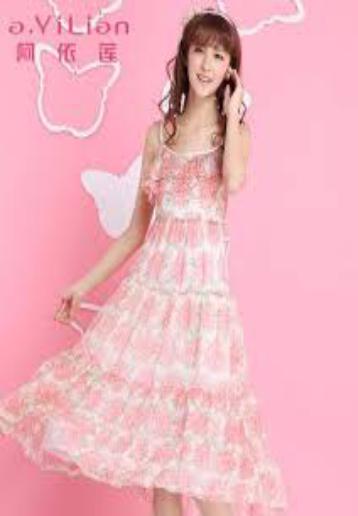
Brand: Ayilian
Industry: Clothes